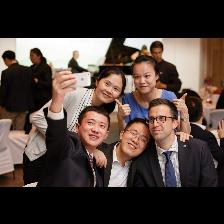
Label: Human